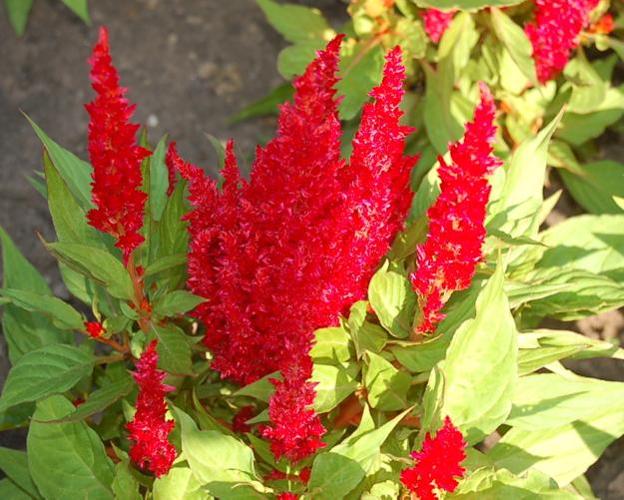
Label: prince of wales feathers